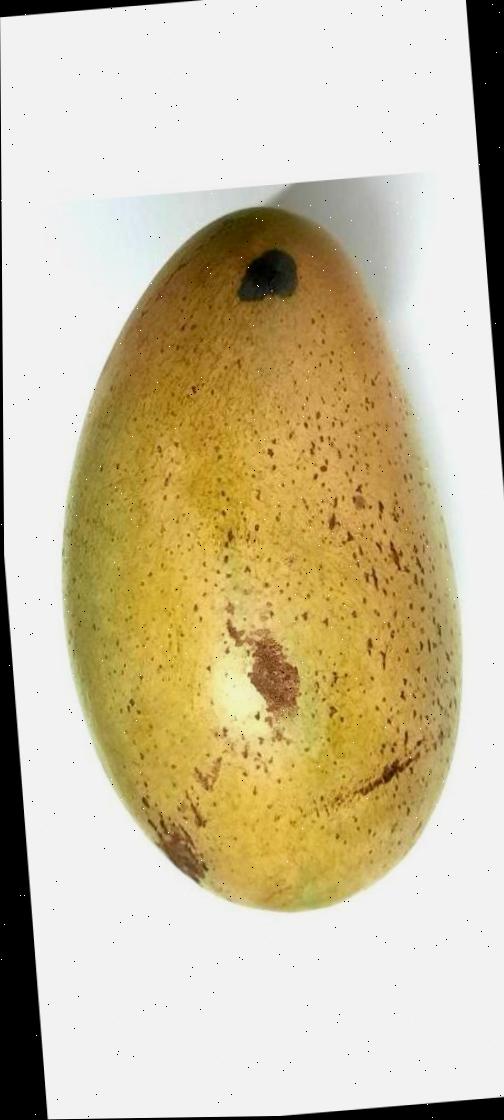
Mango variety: Shada